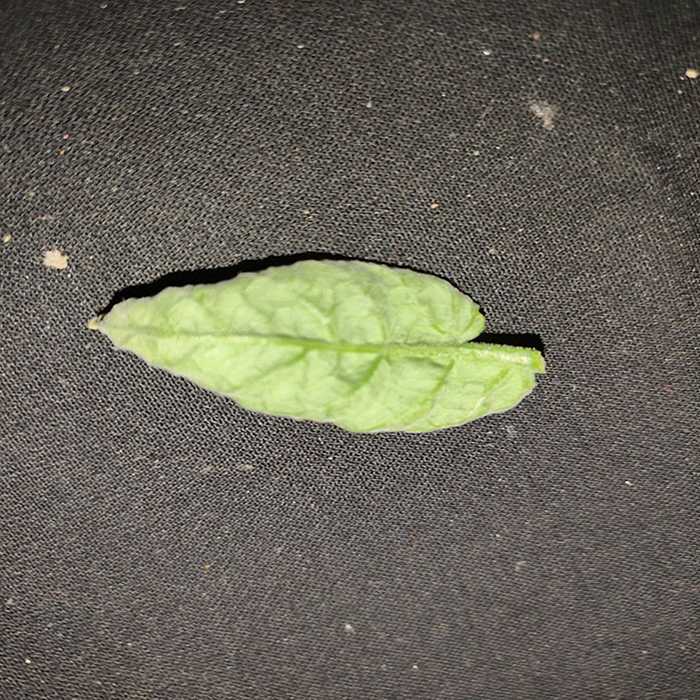
Plant: Tomato
Label: Tomato leaf curl virus